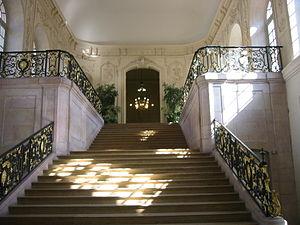
Le palais des ducs et des états de Bourgogne à Dijon en Côte-d'Or est un ensemble architectural comprenant plusieurs parties imbriquées : la plus ancienne est le palais ducal des XIVᵉ siècle et XVᵉ siècle, de style gothique, qui comprend encore un logis, les cuisines ducales et deux tours : la tour de la terrasse, ou tour Philippe le Bon et la tour de Bar. La plus grande partie des bâtiments visibles aujourd'hui a cependant été bâtie aux XVIIᵉ et surtout XVIIIᵉ siècles, dans un style classique, avec le dessin de la place royale, aujourd'hui place de la Libération. Enfin, la façade du musée des Beaux-Arts, sur la place de la Sainte-Chapelle, a été élevée au XIXᵉ siècle à l'emplacement de la Sainte-Chapelle de Dijon détruite en 1802. Cet ensemble, dans un remarquable état de conservation, témoigne de presque un millénaire de vie politique à Dijon.